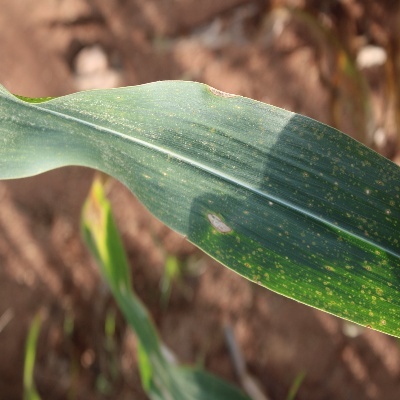
Label: Corn_(Maize)___Leaf_Spot